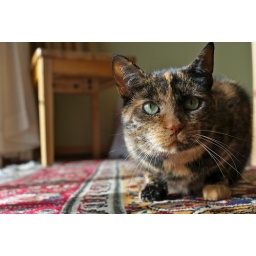
Apparently, I can't get a good picture of Bella unless she's sitting in front of the sliding glass door.